Biology Monte Carlo method

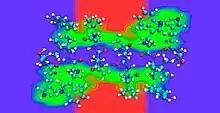
VMD visualization of Gramicidin 1MAG molecule along with the structure generated by BioMOCA, where green represents protein, red addresses the membrane (i.e. lipid), and purple is the channel and left and right baths

VMD was equipped with the option of loading BioMOCA structures. This is a very useful feature as one could load both the protein structure (i.e. PDB or PQR file) along with the structures generated by BioMOCA to make comparisons. Figure at the right shows how BioMOCA has generated a structure for Gramicidin channel with a membrane wrapped around it. Furthermore, BioMOCA also dumps the ion trajectories in standard formats so they could be later loaded to molecular visualization tools such as VMD and watched frame by frame in a movie format.